Ten Years (Eighty Years' War)

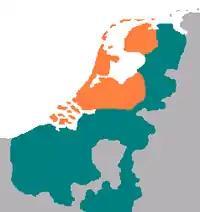
Territory of the United Provinces c. 1590 (orange), at the height of the Spanish Reconquest under Parma (turquoise).

The term "Ten Years" was coined in 1857 or 1858 by Robert Fruin, the first professor of Dutch national history at Leiden University, through his book ("Ten Years from the Eighty Years' War. 1588–1598"). In the work, he wanted to show how the situation in the Netherlands changed completely between 1588 ("when the cause of the Dutch revolt seemed all but lost") and 1598 (when "the northern provinces, the glorious Seven, are liberated for good, prosperous on land and sea ... But Spain, which had falsely believed itself to have already mastered the rebellious provinces, is tired and exhausted of fighting"). In these years, Maurice's military achievements, as well as the young Republic's political conflicts and diplomatic missions, enabled the Netherlands to make their decisive step towards independence, and Holland and Zeeland to seize a leading role in global trade. Praising the enterprising spirit and independence of the small new state, Fruin also emphasised that this breakthrough would have been impossible without the bulk of the Spanish army under Alexander Farnese, Duke of Parma being tied up in France. The book became a great success, "one of the classics of 19th-century historiography", and was reprinted five times while Fruin was still alive.